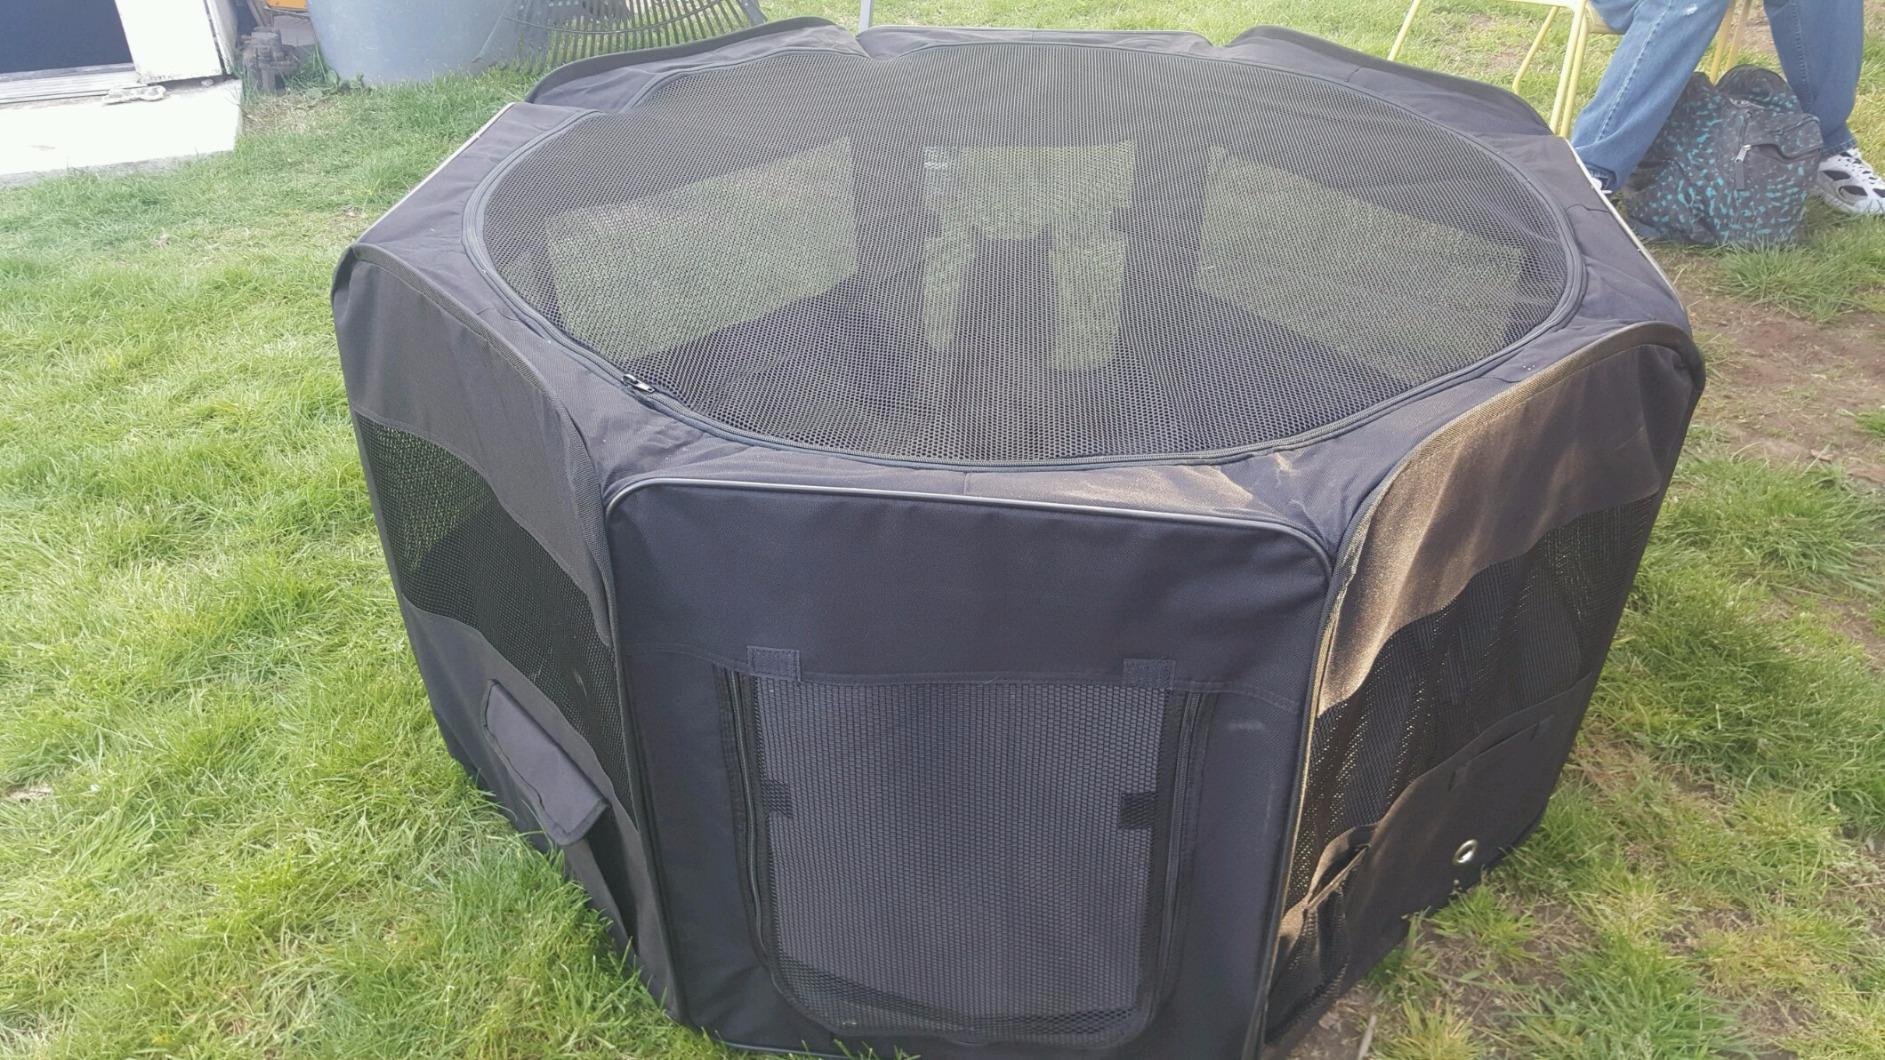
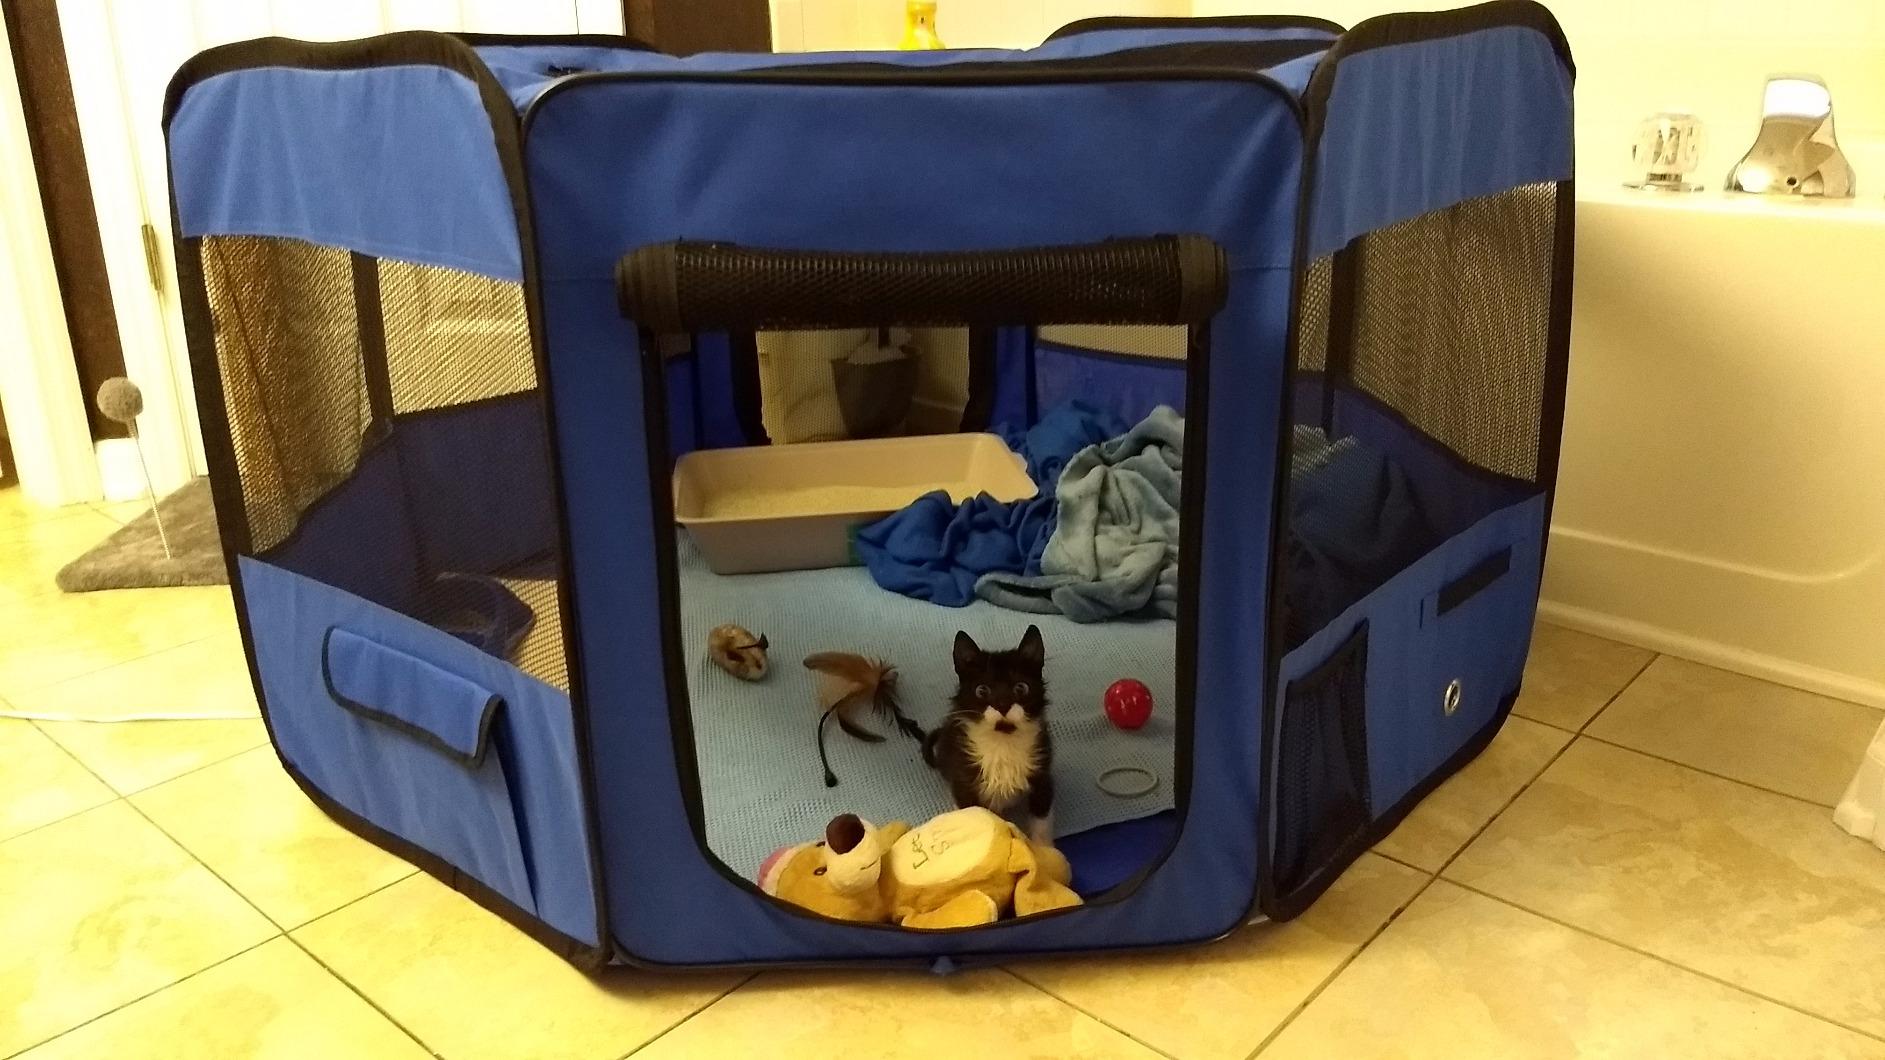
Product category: items_kennel
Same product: no